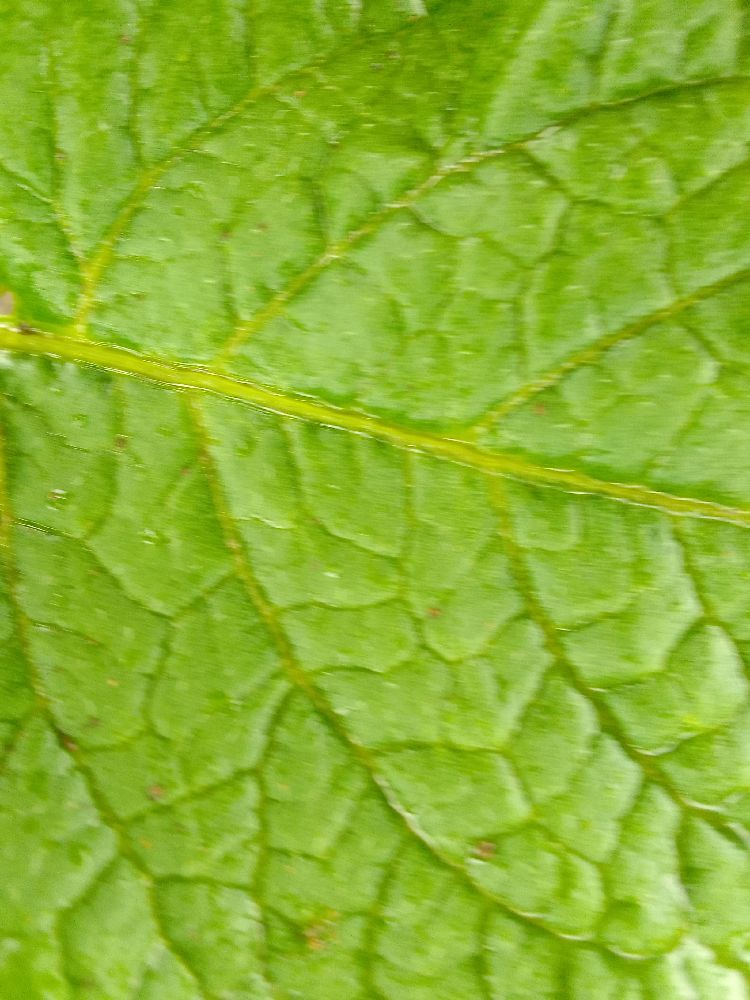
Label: Healthy